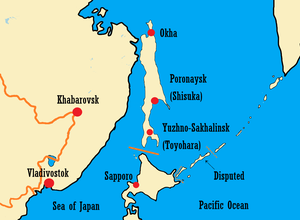
La carte de Sakhaline et ses environs.
Sakhaline est une île russe située dans le nord-ouest de l'océan Pacifique, au large de la Sibérie, à environ 6 100 km de Moscou. Si l'on voyage par train la distance totale parcourue depuis Moscou jusqu'à Ioujno-Sakhalinsk sera de 9 342 km, dont 8 769 km par voie ferrée de Moscou à Vanino.